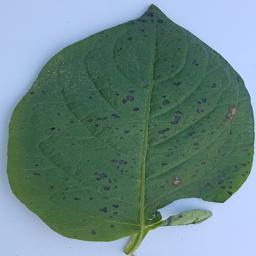
Etiqueta: Tizon_Temprano